Bonaventura Peeters the Younger

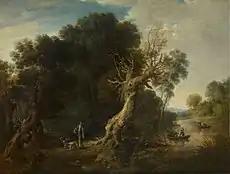
"Forest view"

His only known landscape painting is a "Forest view" painted in 1689 (Royal Museum of Fine Arts Antwerp). It depicts a wooded area in the foreground in which a man is walking his dogs while in the background it shows a river with two boats from which fishermen are casting their nets. The work is reminiscent of some of the works of the Sonian forest painters, a name given to the painters active in Brussels in the 17th century who often depicted the forests around Brussels.